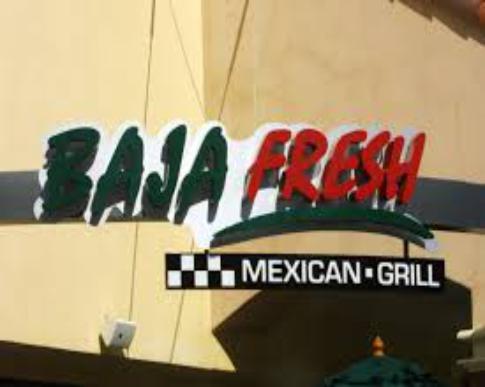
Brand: Baja Fresh
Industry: Food